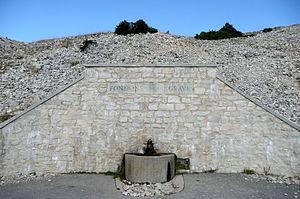
Le mont Ventoux est un sommet situé dans le département français de Vaucluse en région Provence-Alpes-Côte d'Azur. Culminant à 1 910 mètres, il fait environ 25 kilomètres de long sur un axe est-ouest pour 15 kilomètres de large sur un axe nord-sud. Surnommé le Géant de Provence ou le mont Chauve, il est le point culminant des monts de Vaucluse et le plus haut sommet de Vaucluse. Son isolement géographique le rend visible sur de grandes distances. Il constitue la frontière linguistique entre le nord et le sud-occitan.
Le cyclisme au mont Ventoux est pratiqué couramment, notamment dans le cadre du Tour de France. La position géographique peut rendre cette montée pénible en raison de la chaleur et du mistral notamment, en plus du profil raide.